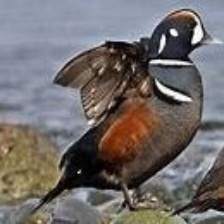
Species: HARLEQUIN DUCK
Scientific name: HISTRIONICUS HISTRIONICUS
ImageNet parent category: drake